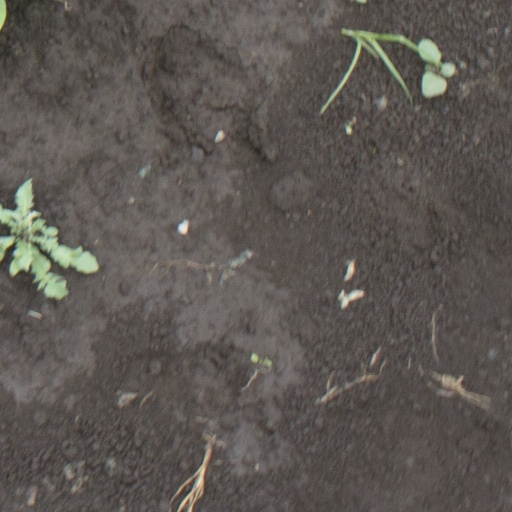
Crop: soybean